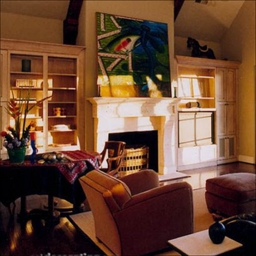
Room type: livingroom